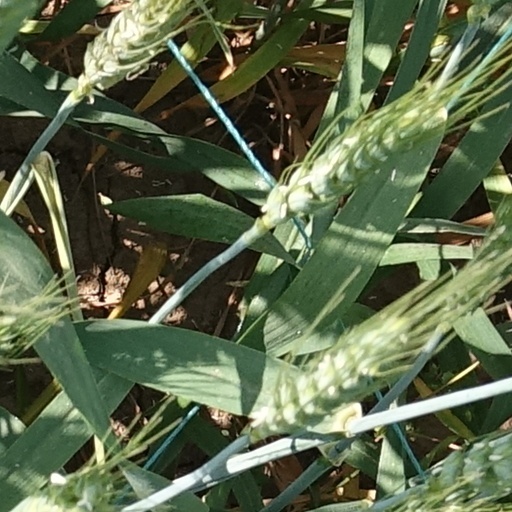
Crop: wheat